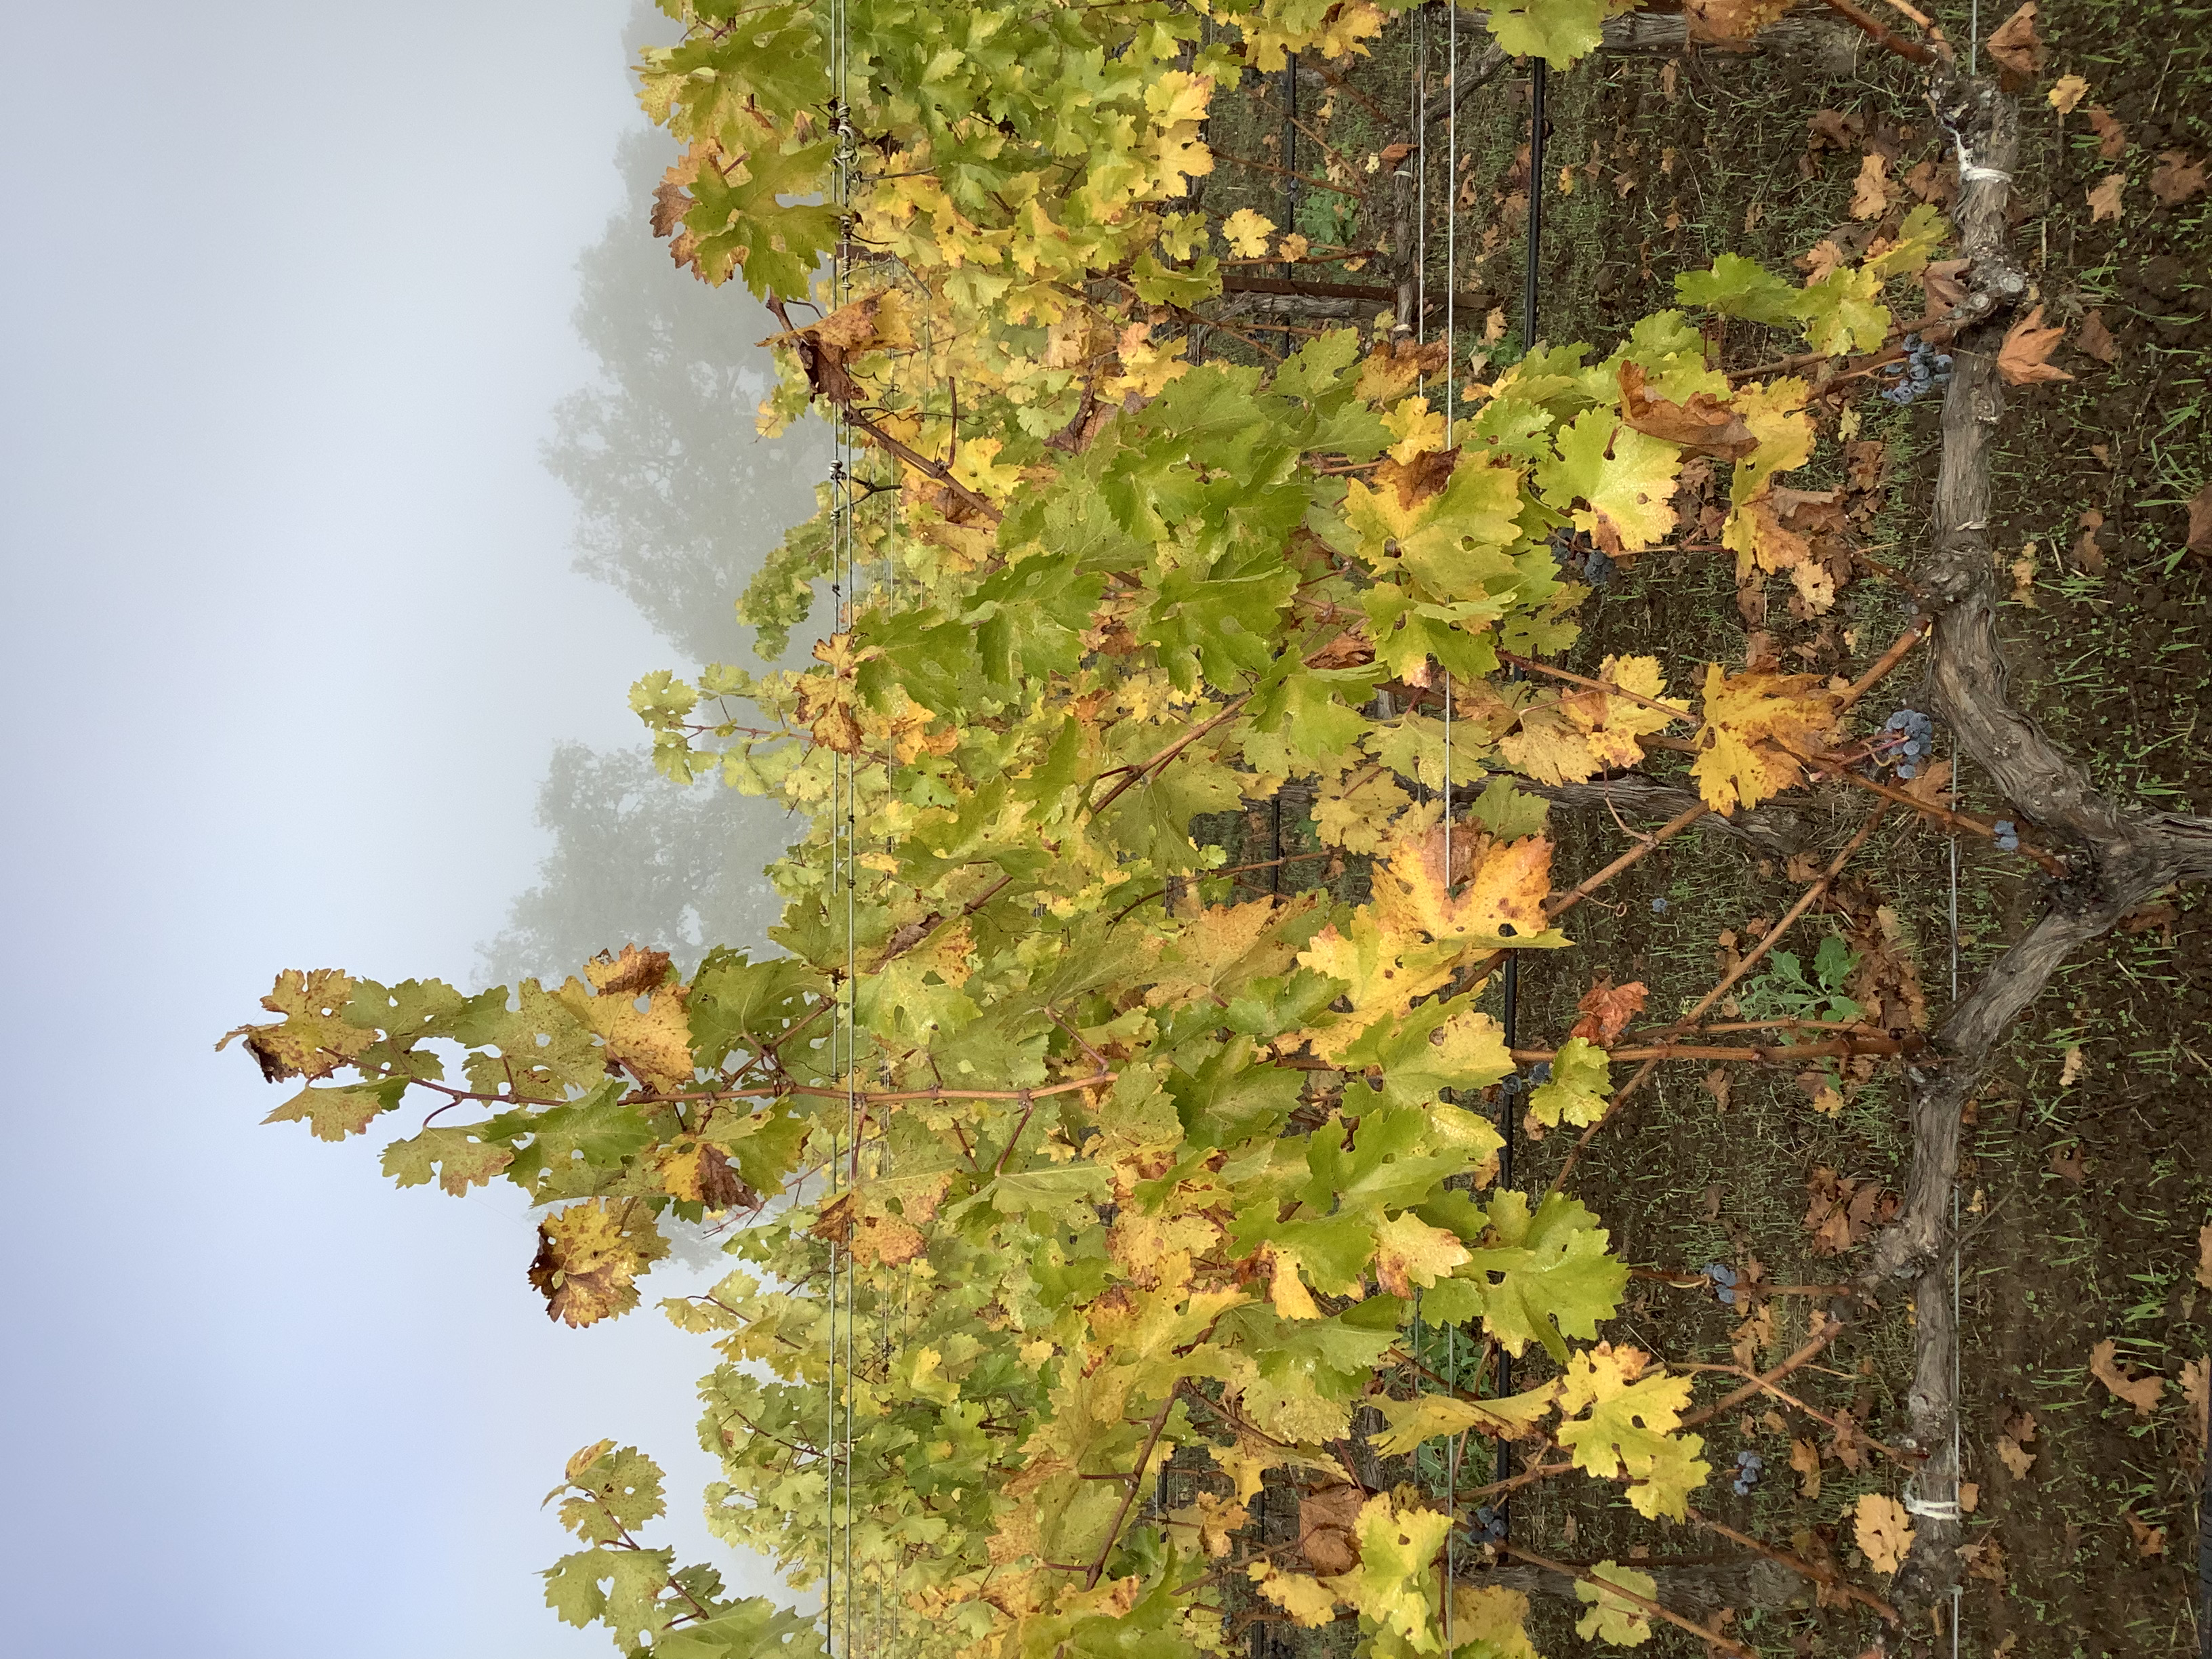
Label: No Virus